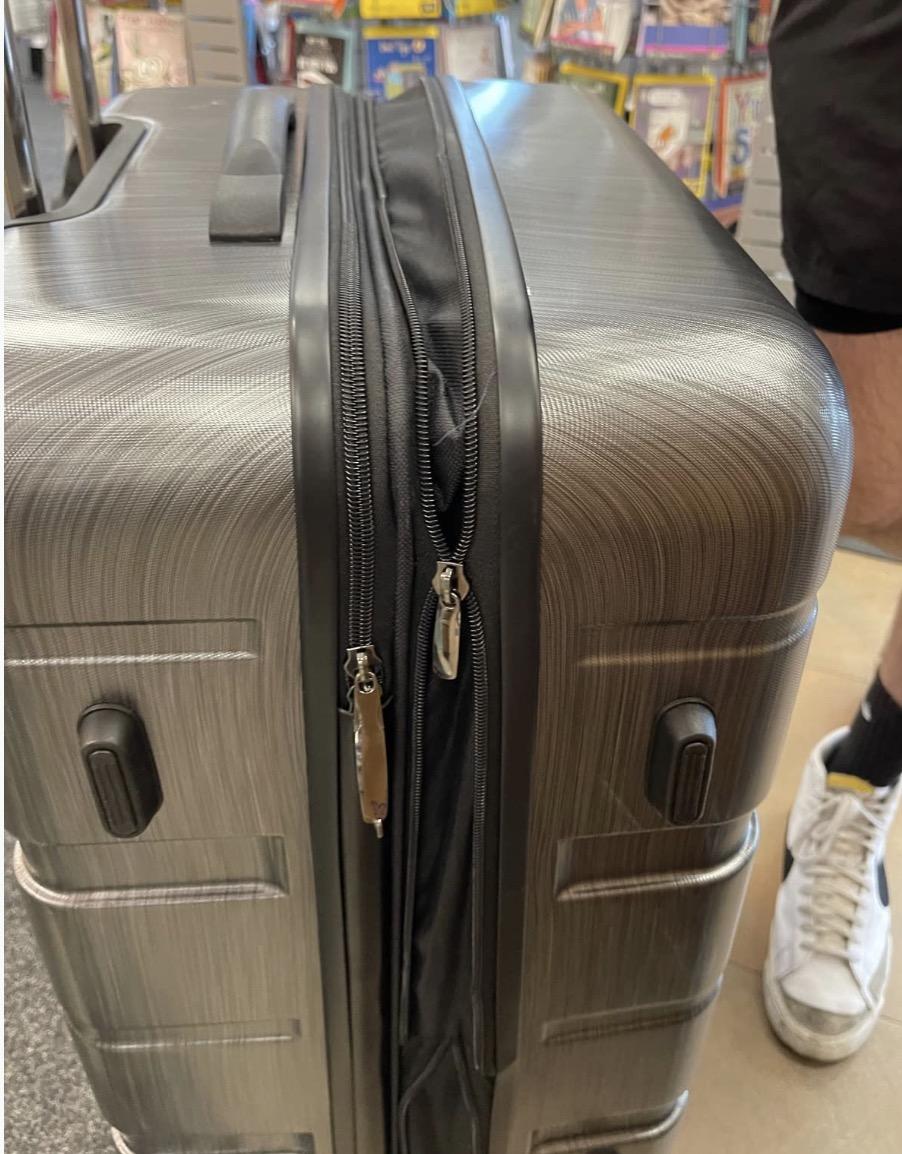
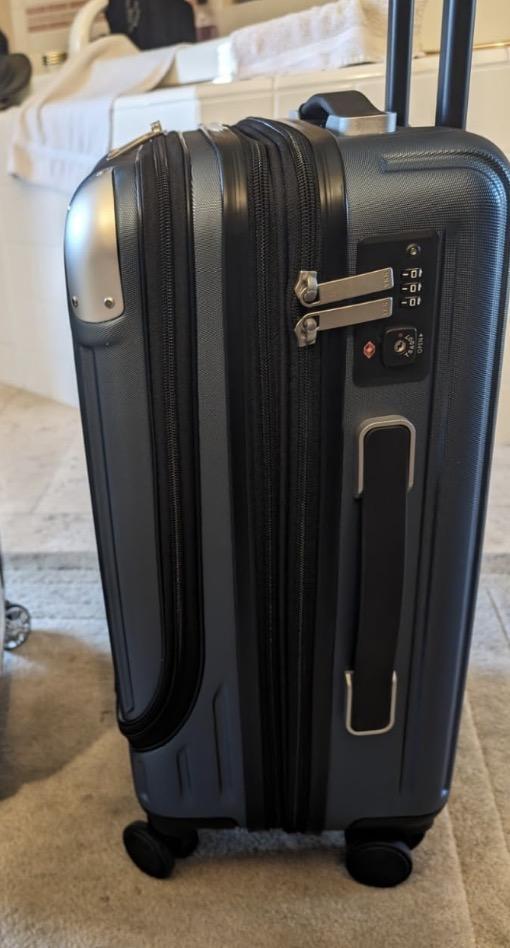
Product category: items_tea
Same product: no